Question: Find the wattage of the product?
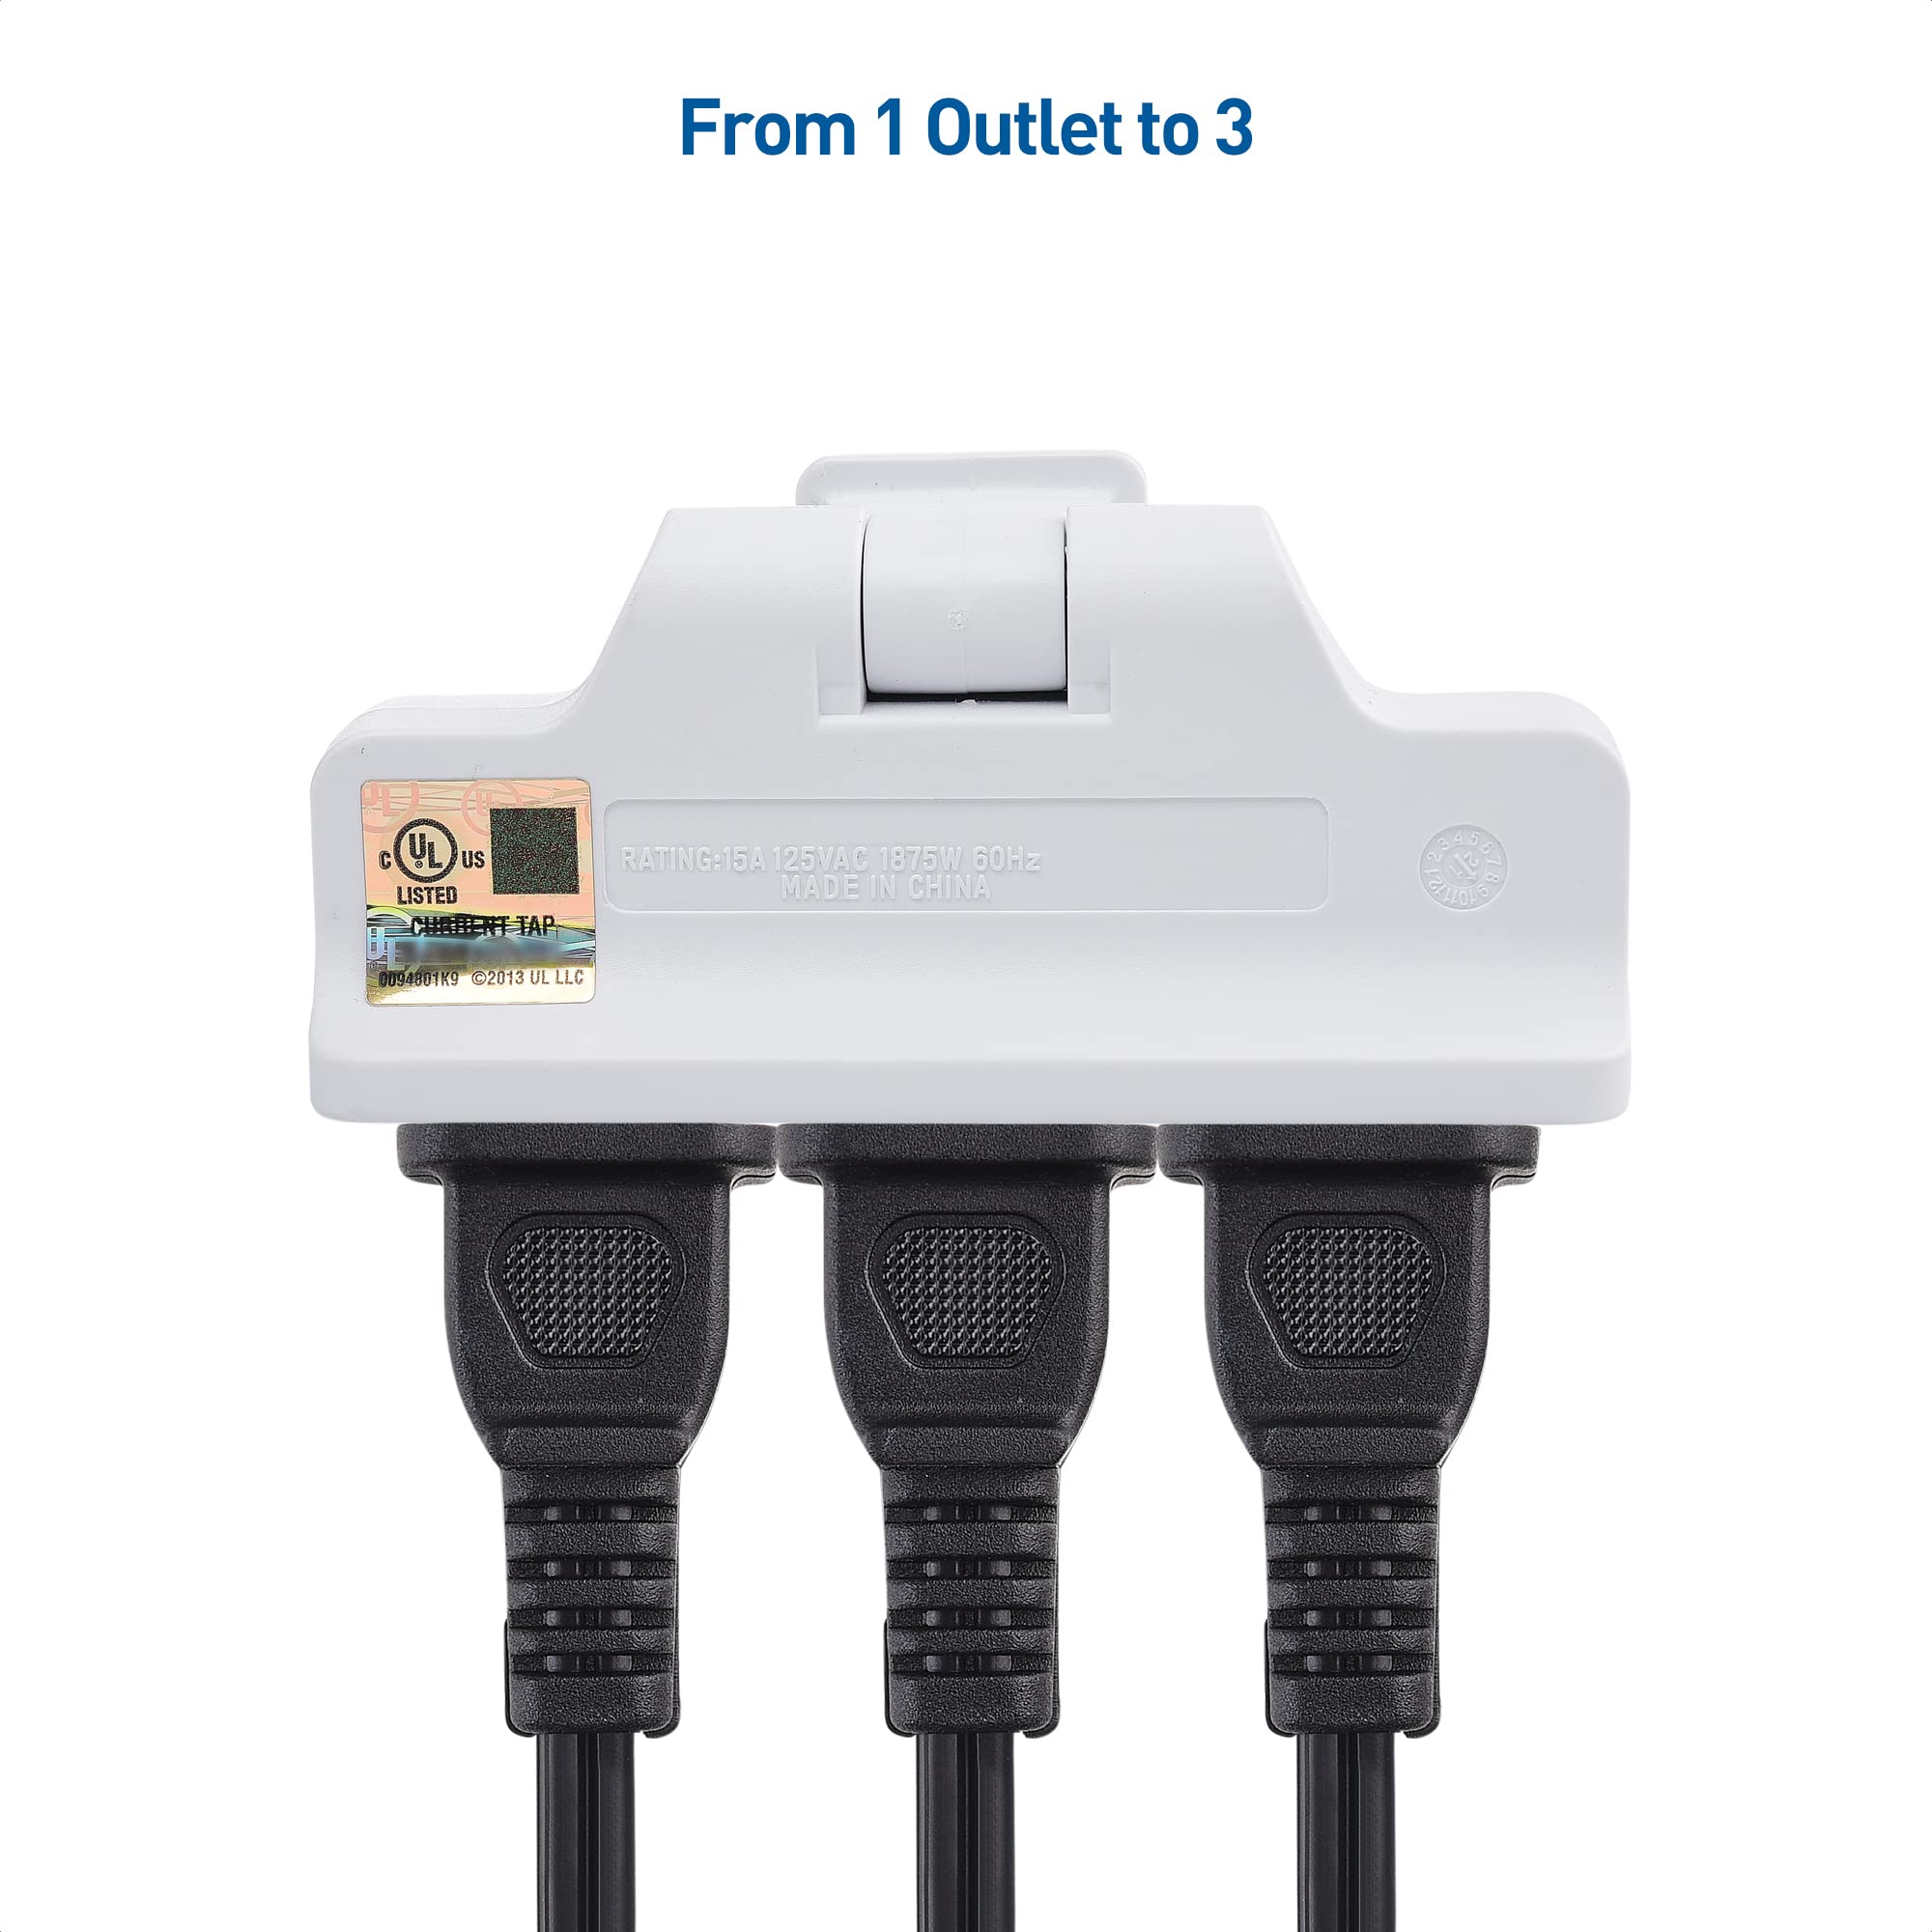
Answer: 1875.0 watt